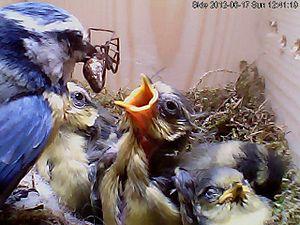
La Mésange bleue est une espèce de passereaux de la famille des paridés.